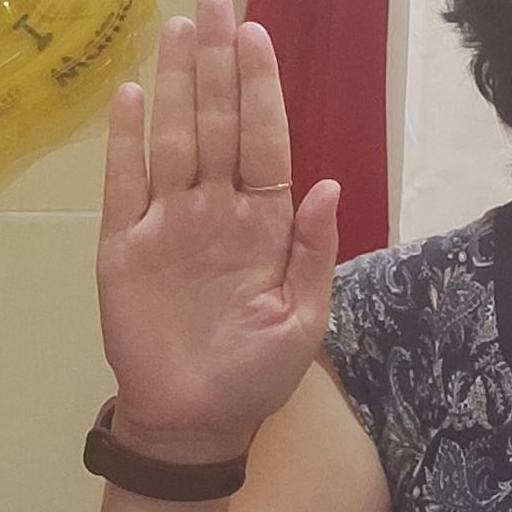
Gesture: stop